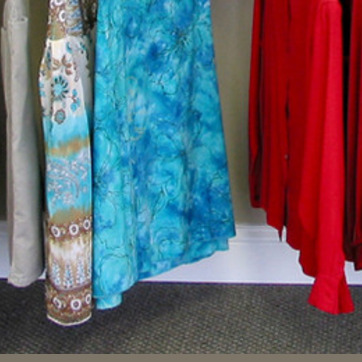
Material: fabric